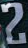
Number: 2